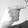
ASL letter: G